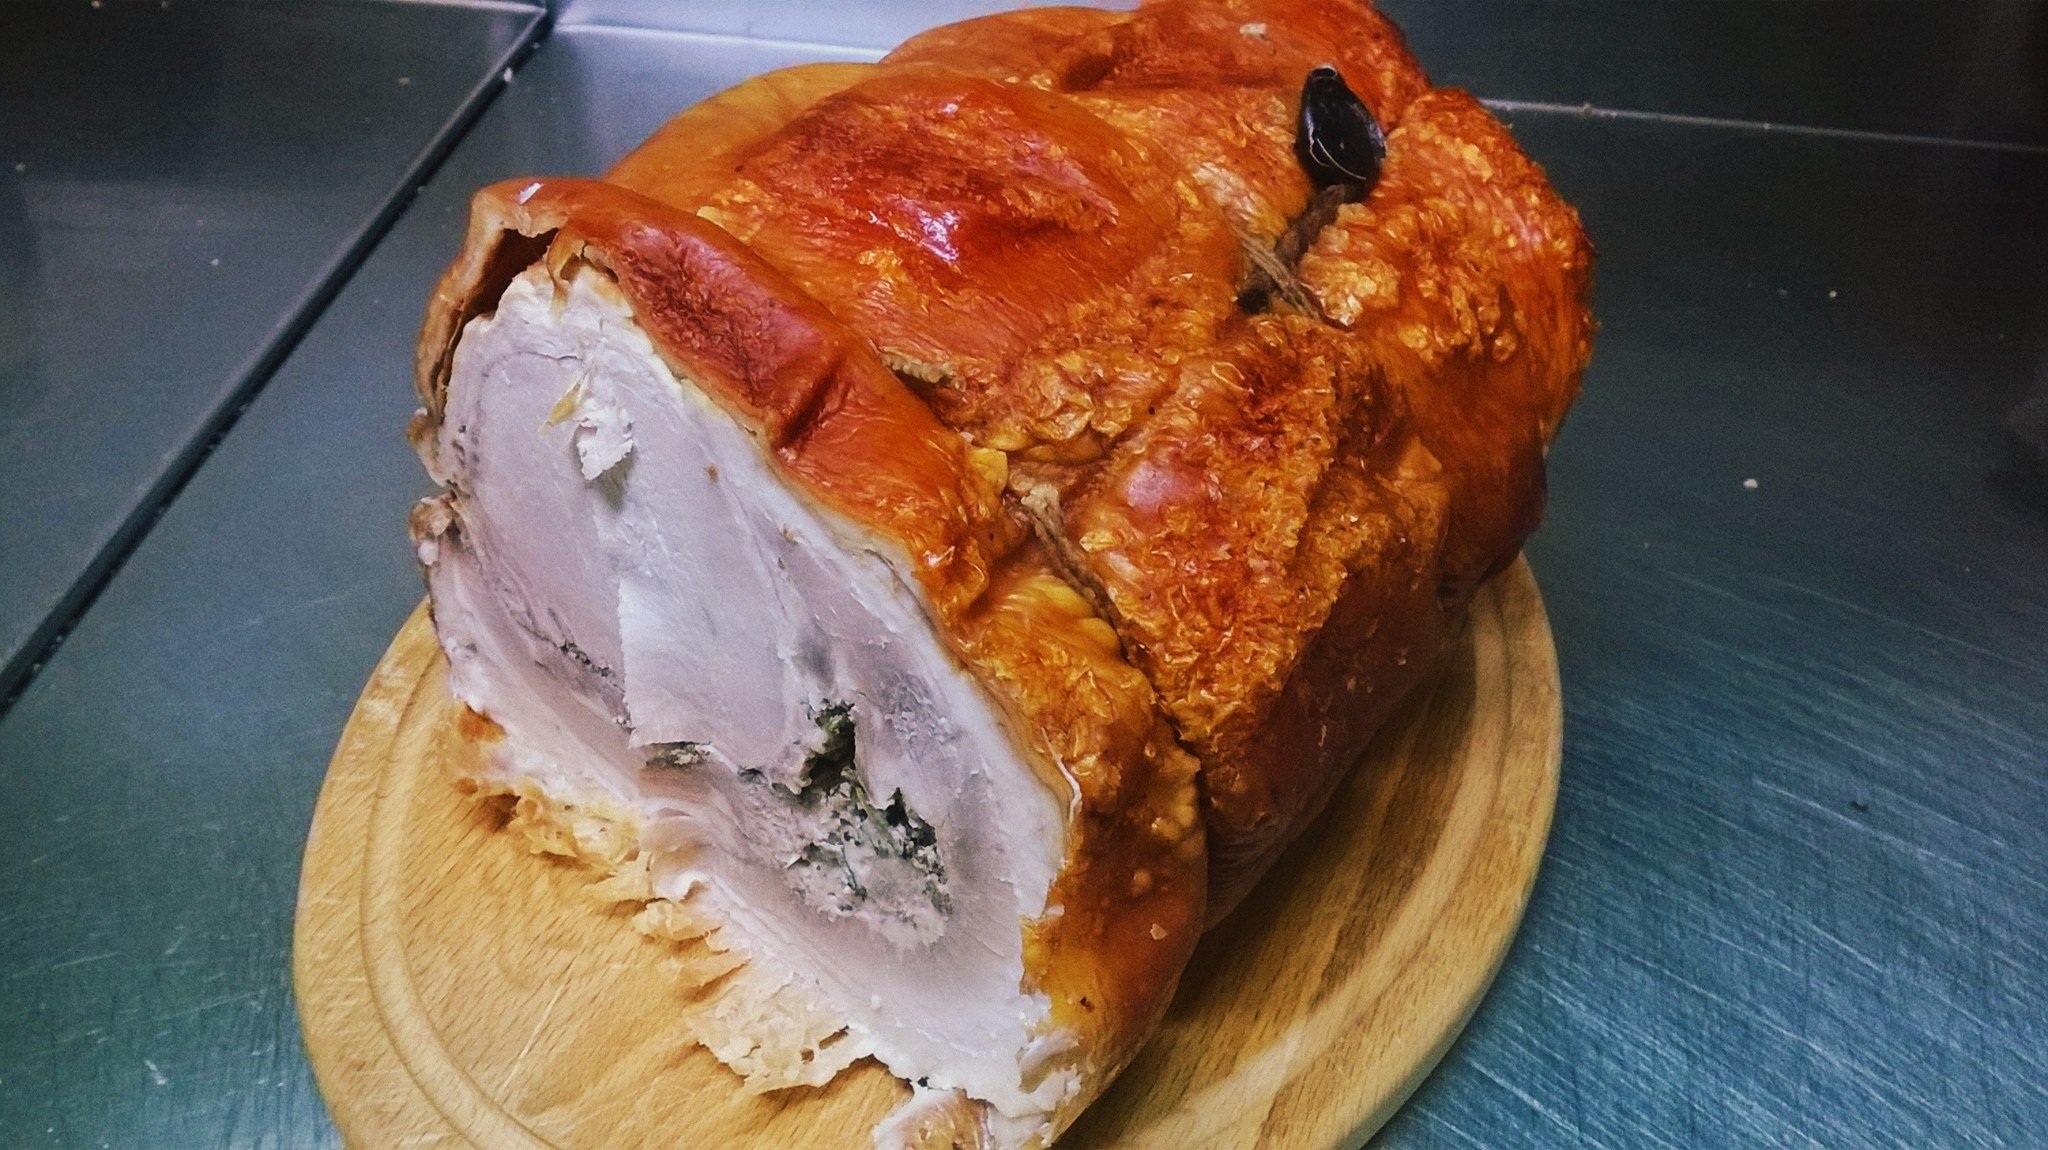
dish, meal, food, produce, baking, dessert, meat, cuisine, bread, ham, baked goods, lazio, beef wellington, porchetta, ariccia